Indigenous peoples of Panama

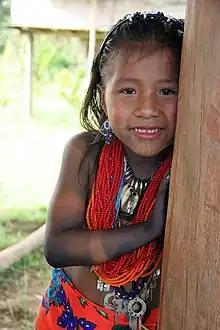
Embera girl, Darién Province, 2006

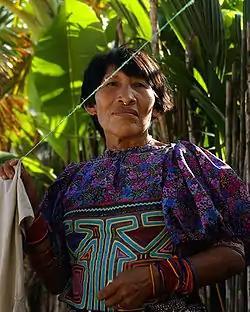
A Guna woman in Guna Yala

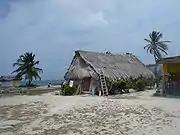
Guna house in Guna Yala, 2007

The Indigenous peoples of Panama, also known as Native Panamanians, are the original inhabitants of Panama, are the Native peoples whose history in the territory of today's Panama predates Spanish colonization. As of the 2023 census, Indigenous peoples constitute 17.2% of Panama’s population of 4.5 million, totaling just over 698,000 individuals. The Ngäbe and Bokota comprise half of the Indigenous peoples of Panama.